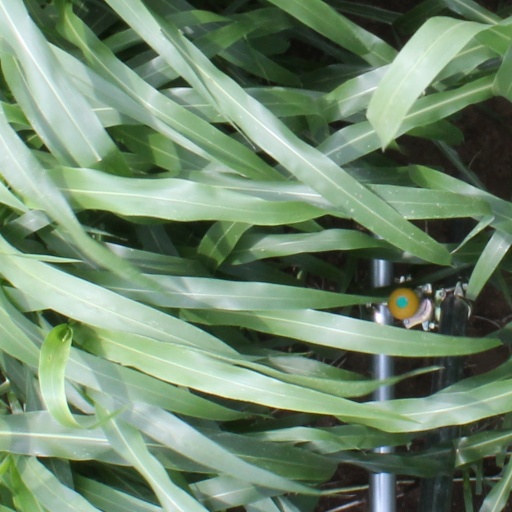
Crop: sorghum